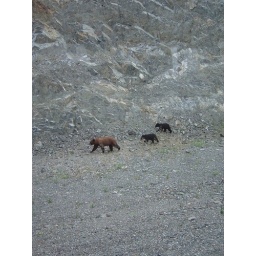
a black bear and her two babies in Alaska